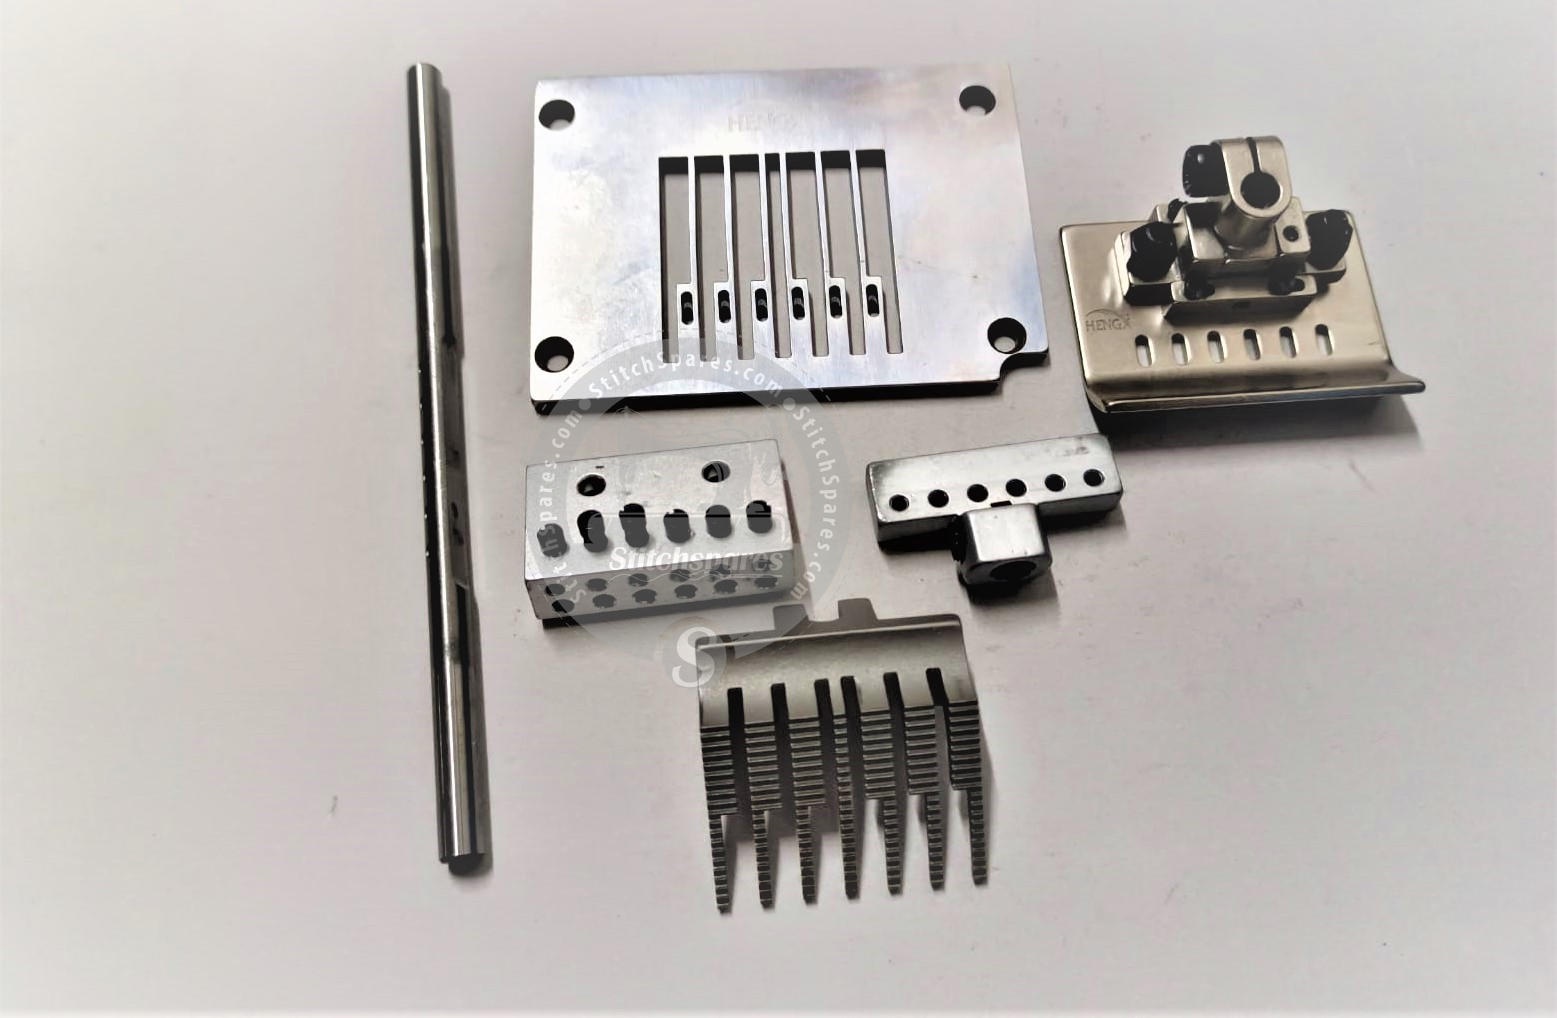
Gauge Set 1412 6-Needle 1/4" KANSAI SPECIAL DFB-1406 Multi-Needle Elastic and Tape Attaching Sewing Machine
Gauge Set, Needle Plate, Presser Foot, Feed Dog, Needle Clamp 1412 6-Needle 1/4" KANSAI SPECIAL DFB-1406 Multi-Needle Elastic and Tape Attaching Sewing Machine
Brand: KANSAI MULTI-NEEDLE MACHINE
Category: Arts & Entertainment > Hobbies & Creative Arts > Arts & Crafts > Art & Crafting Tool Accessories > Sewing Machine Replacement Parts